Savigny-le-Vieux

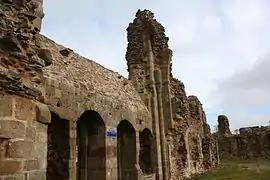
Ruins of the abbey

Savigny-le-Vieux is a commune in the Manche department in Normandy in north-western France.